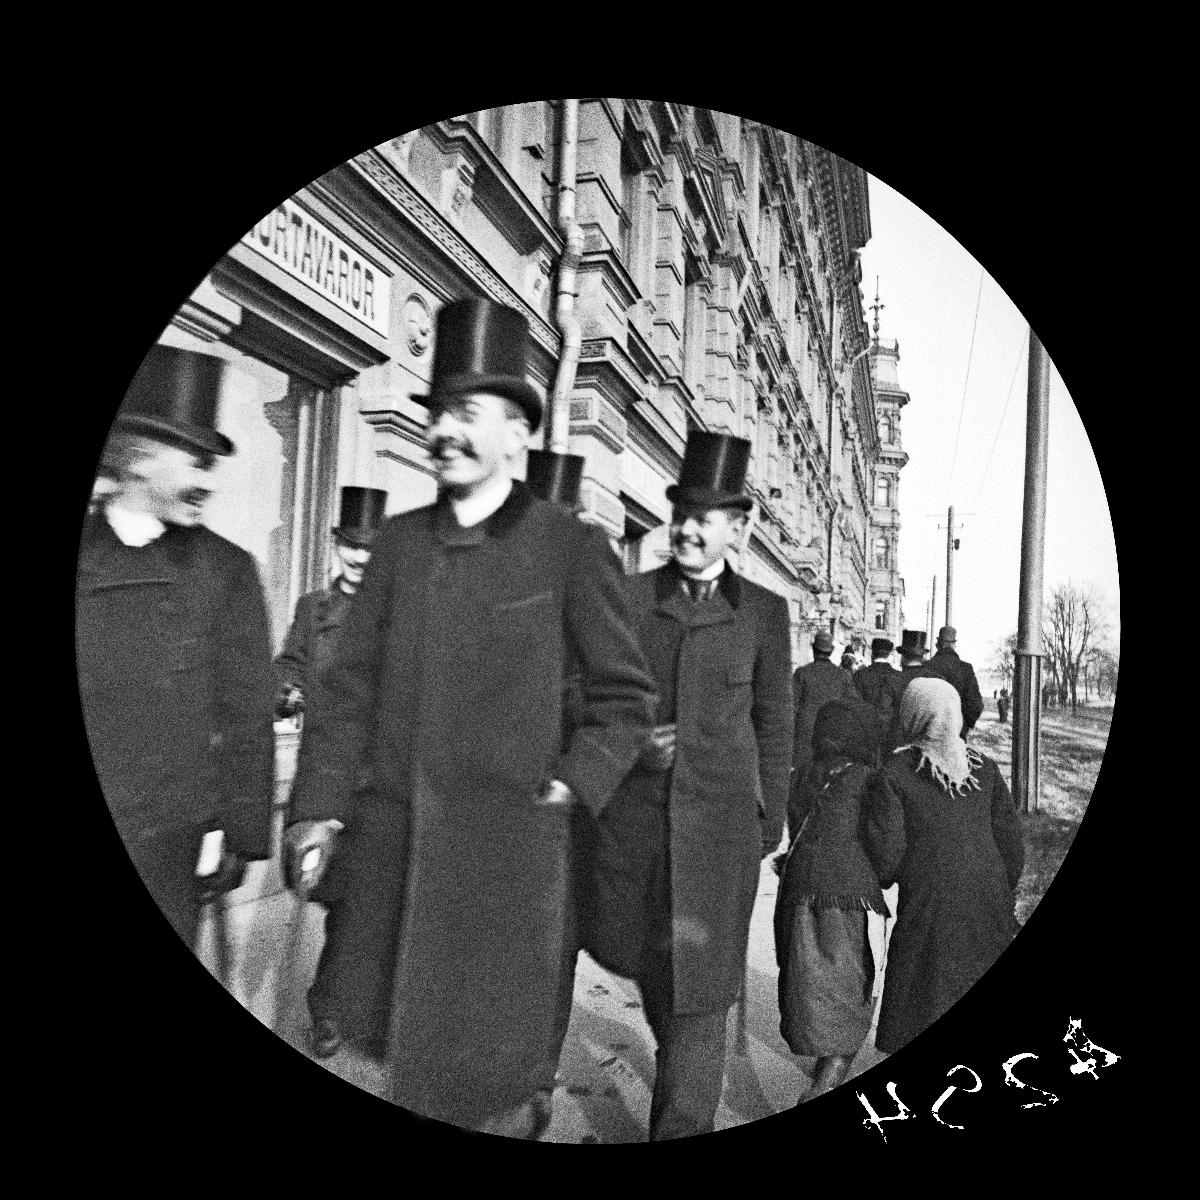
Jalankulkijoita Pohjoisesplanadilla
sisällön kuvaus: Jalankulkijoita Pohjoisesplanadilla. Toinen henkilö oikealta on Arne Cederholm. mustavalkoinen
Kuvaaja: Wasastjerna, Nils Jakob, valokuvaaja
Ajankohta: kuvausaika 1892
Paikka: Suomi, Uusimaa, Helsinki, Kaartinkaupunki Helsinki, Pohjoisesplanadi
Aiheet: jalankulkijat, miehet, vaatteet ulkovaatteet takit hatut